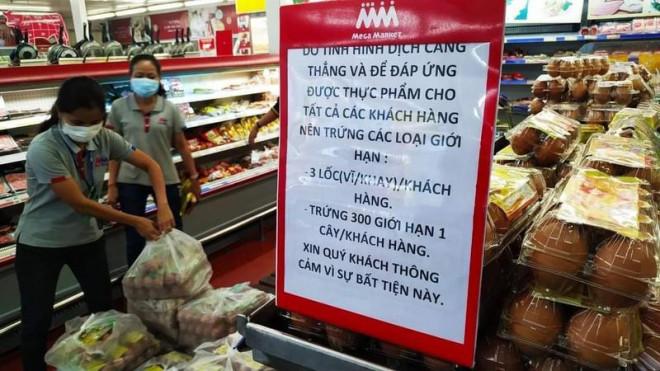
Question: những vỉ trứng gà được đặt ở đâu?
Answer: ở trong siêu thị